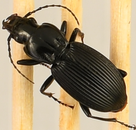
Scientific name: Pterostichus lachrymosus
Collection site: Mountain Lake Biological Station NEON (MLBS), plot MLBS_010